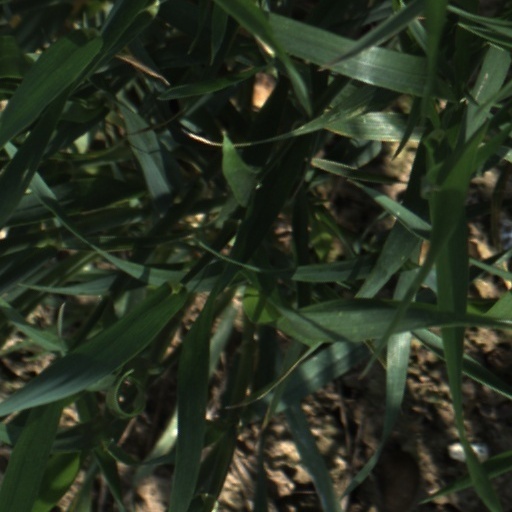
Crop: wheat